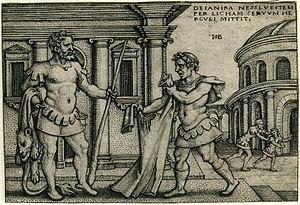
Dans la mythologie grecque, Lichas est un compagnon d'Héraclès.